Arthur Malet

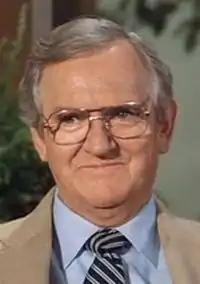
Malet in the "Dallas" episode "Three, Three, Three: Part 1" in 1990

Arthur Malet (24 September 1927 – 18 May 2013) was an English actor. He was known for his films "Mary Poppins" (1964), "Halloween" (1978), "The Secret of NIMH" (1982), and "Hook" (1991). His last film role was "" (1998), in which he voiced Mr. Ages.